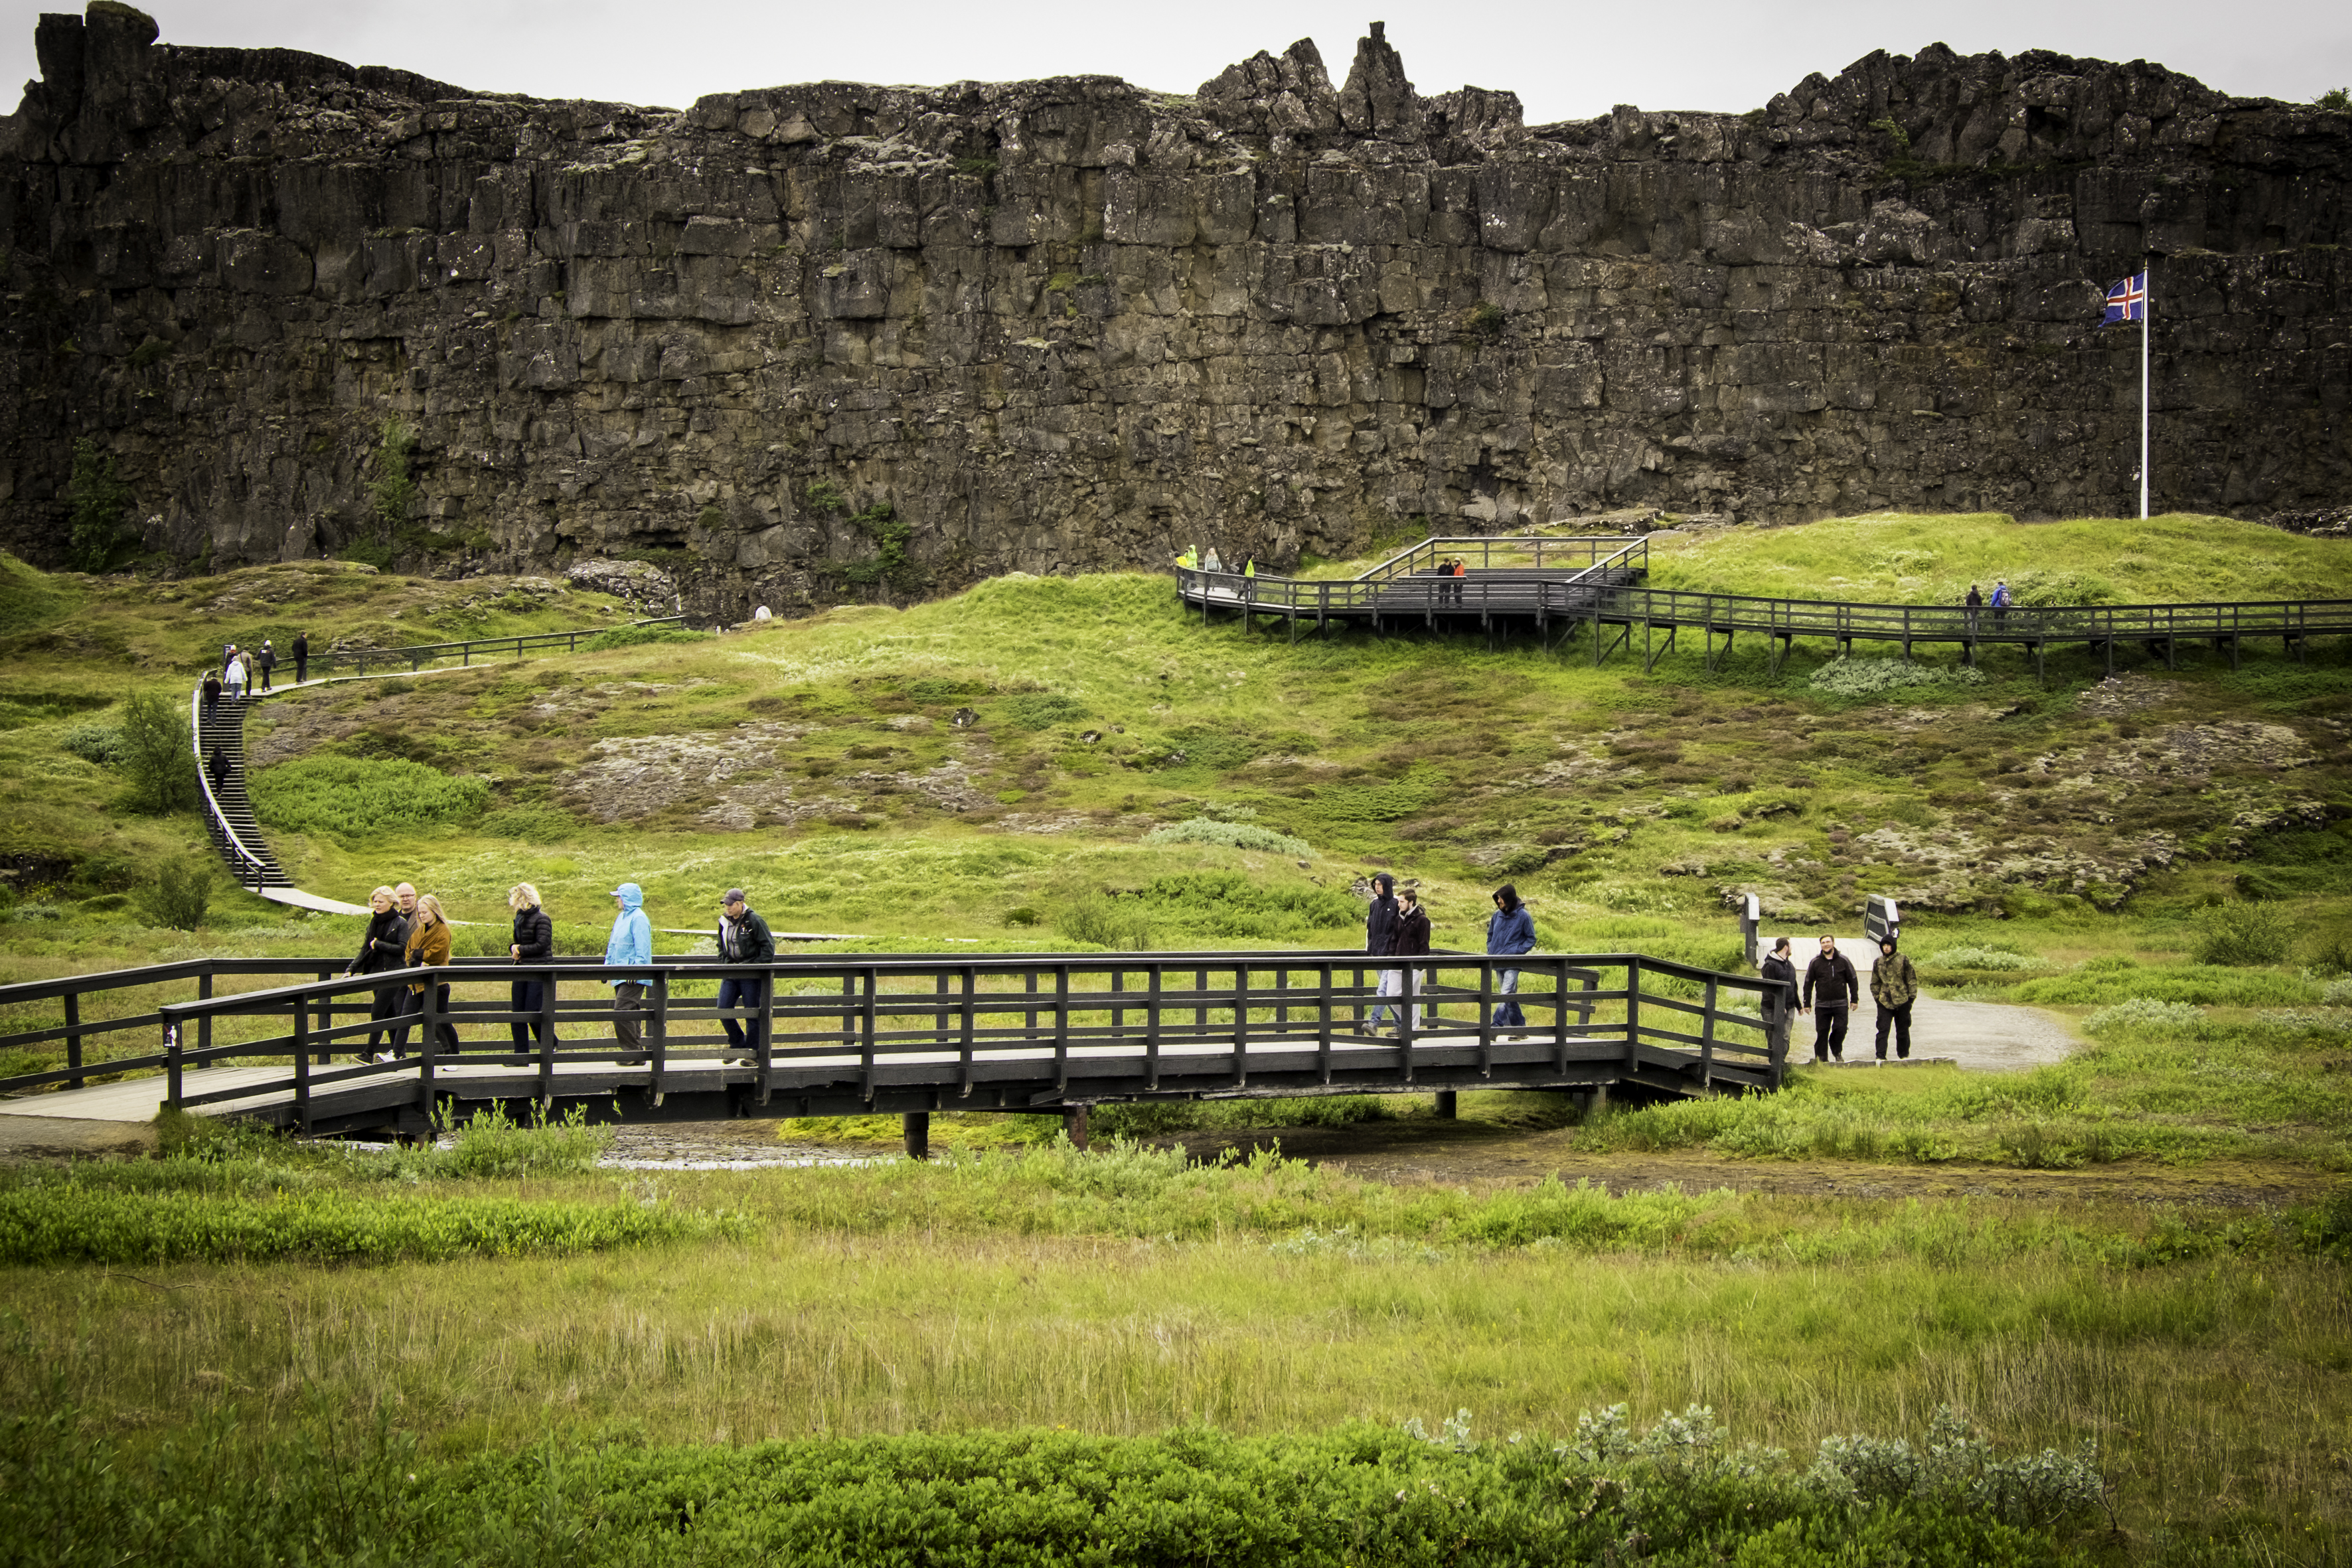
landscape, coast, river, travel, transport, fujifilm, vehicle, iceland, tourism, waterway, is, fuji, fujixt1, fujix, rural area